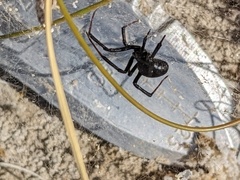
Species: Lactrodectus_hesperus